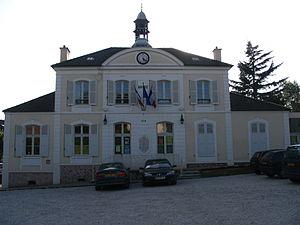
La mairie de Gouvernes, Seine-et-Marne, France